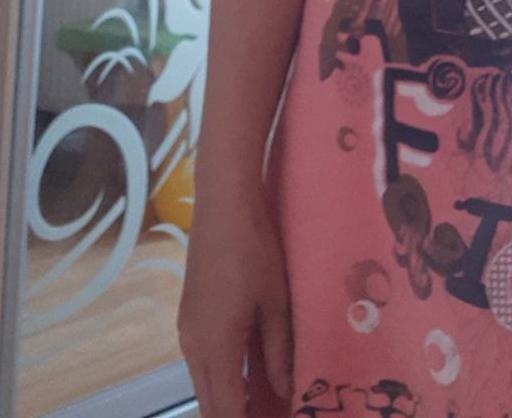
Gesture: no_gesture